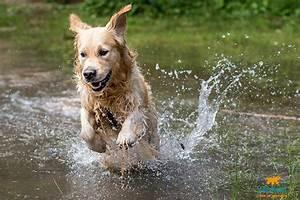
dog